Dungeon Planner Set 2: Nightmare in Blackmarsh

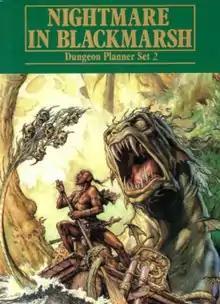
Cover art, 1984

Dungeon Planner Set 2: Nightmare in Blackmarsh is an adventure published by Games Workshop in 1984 for use with fantasy role-playing games.